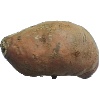
Label: potato_sweet